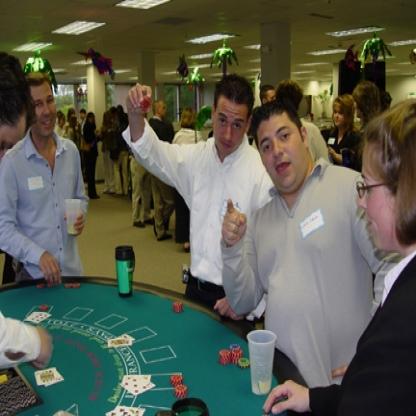
Scene: Indoor